Aledmys Díaz

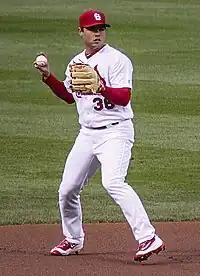
Díaz playing shortstop in 2016

Originally planning for Díaz to spend the 2016 season in Memphis, the Cardinals eventually moved three veteran players to accommodate him becoming the starting shortstop. On April 5, 2016, the Cardinals recalled him to the major league roster to take the place of outfielder Tommy Pham, who had departed on Opening Day two days earlier with an injury. Díaz debuted on the same day as his call-up. In his first major league at bat in the third inning against the Pittsburgh Pirates, he singled off Jon Niese for his first hit in a 6–5 loss. Initially, Díaz' presence on the roster gave the Cardinals a capable hitter with upside who could play shortstop and fill a void until the return of Rubén Tejada, who had injured himself late in spring training. Tejada himself was a replacement signed as a free agent during spring training to replace the already-established starting shortstop Jhonny Peralta, who also had injured himself and was projected to be unable to play significantly longer than Tejada.